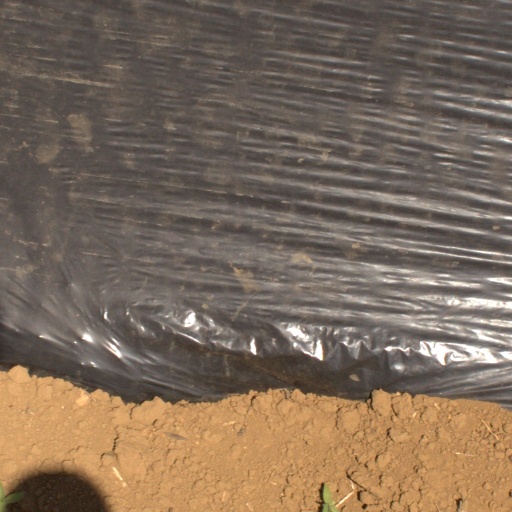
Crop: Jerusalem artichoke